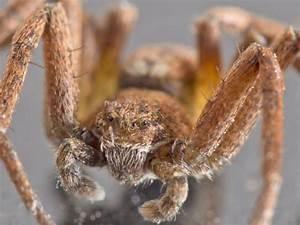
spider